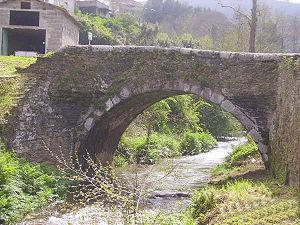
Mondoñedo est une commune située dans la comarque de A Mariña Central, au nord est de la province de Lugo, en Galice. La population recensée en 2007 est de 4 701 habitants.